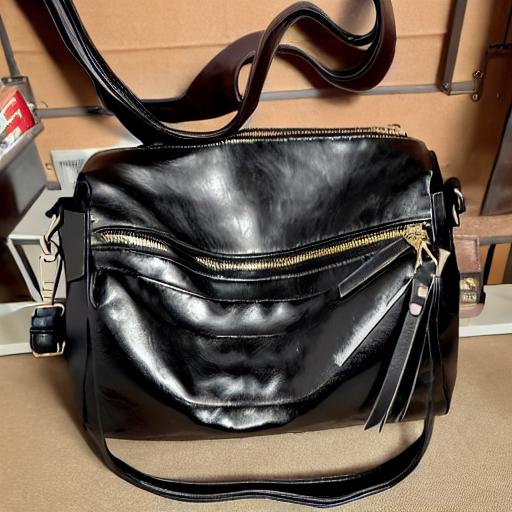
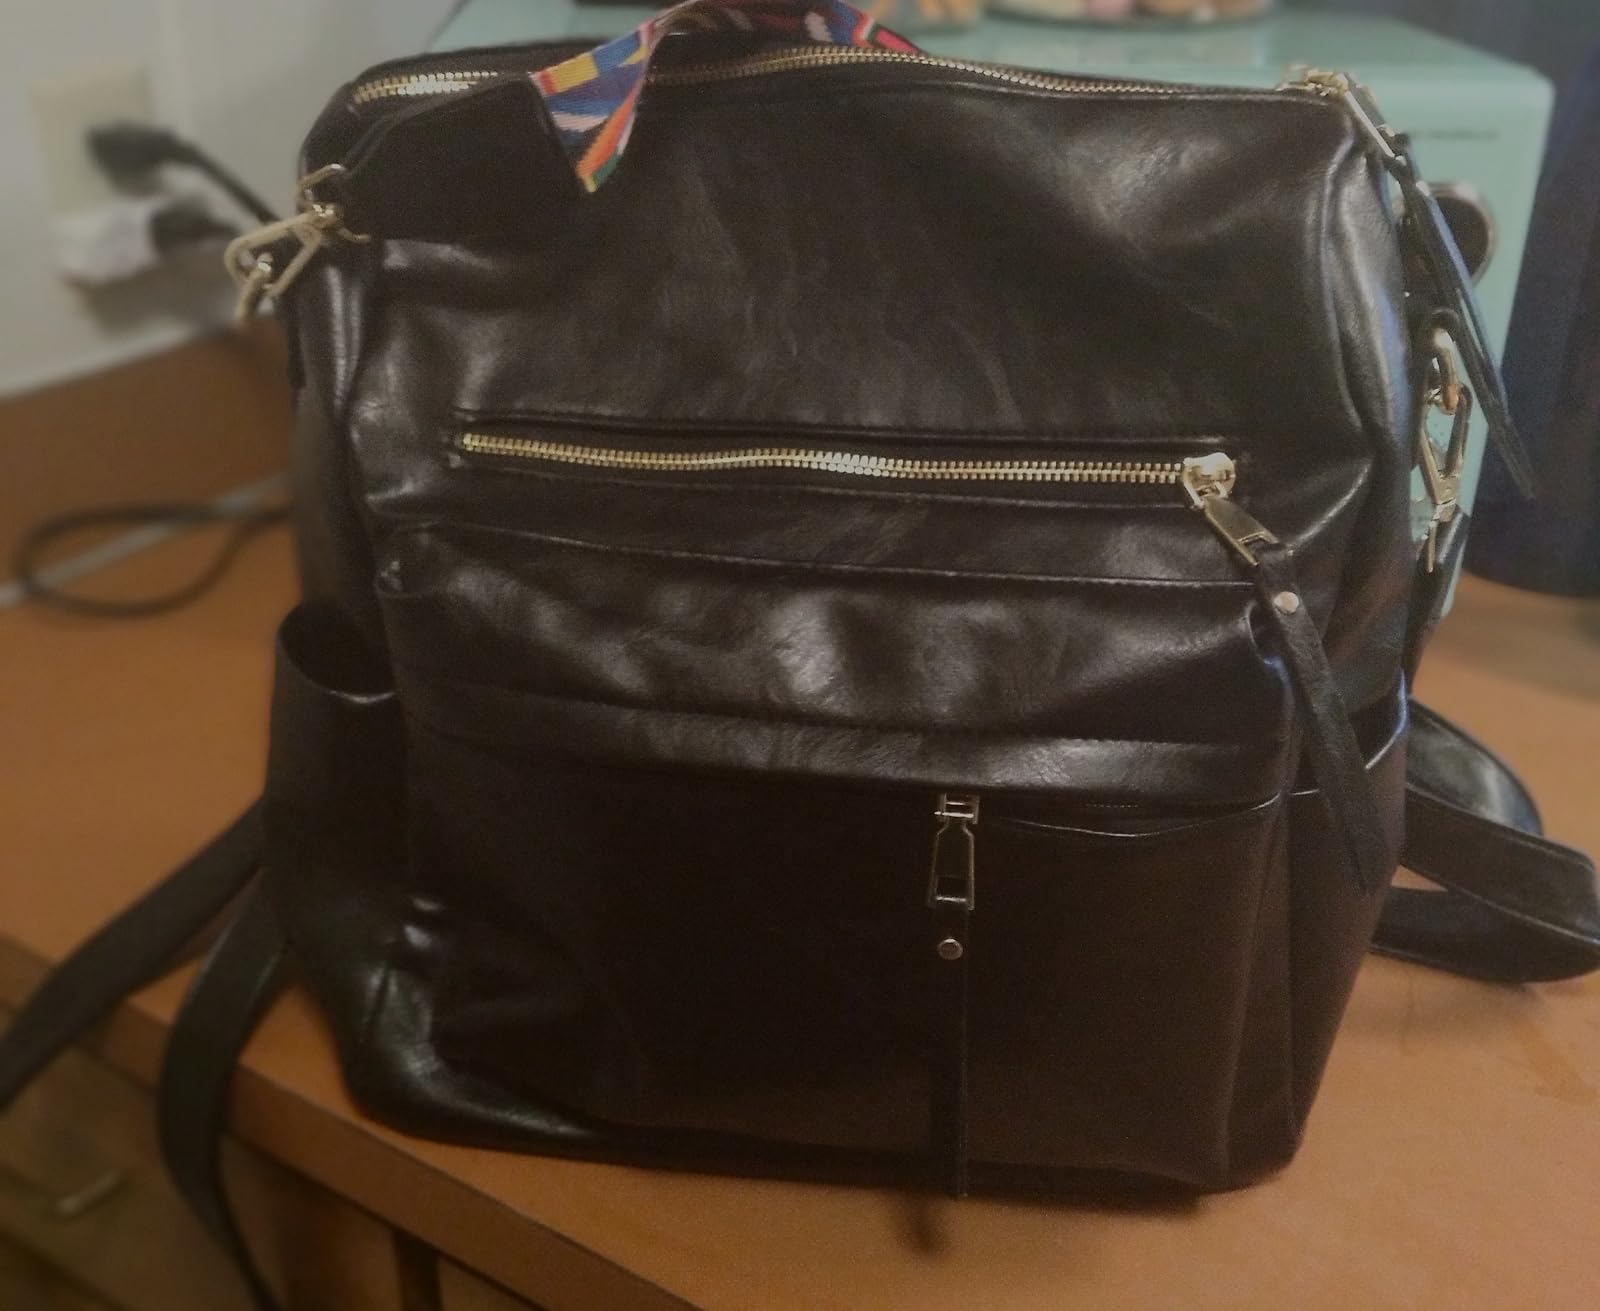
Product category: accessories_handbag
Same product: no